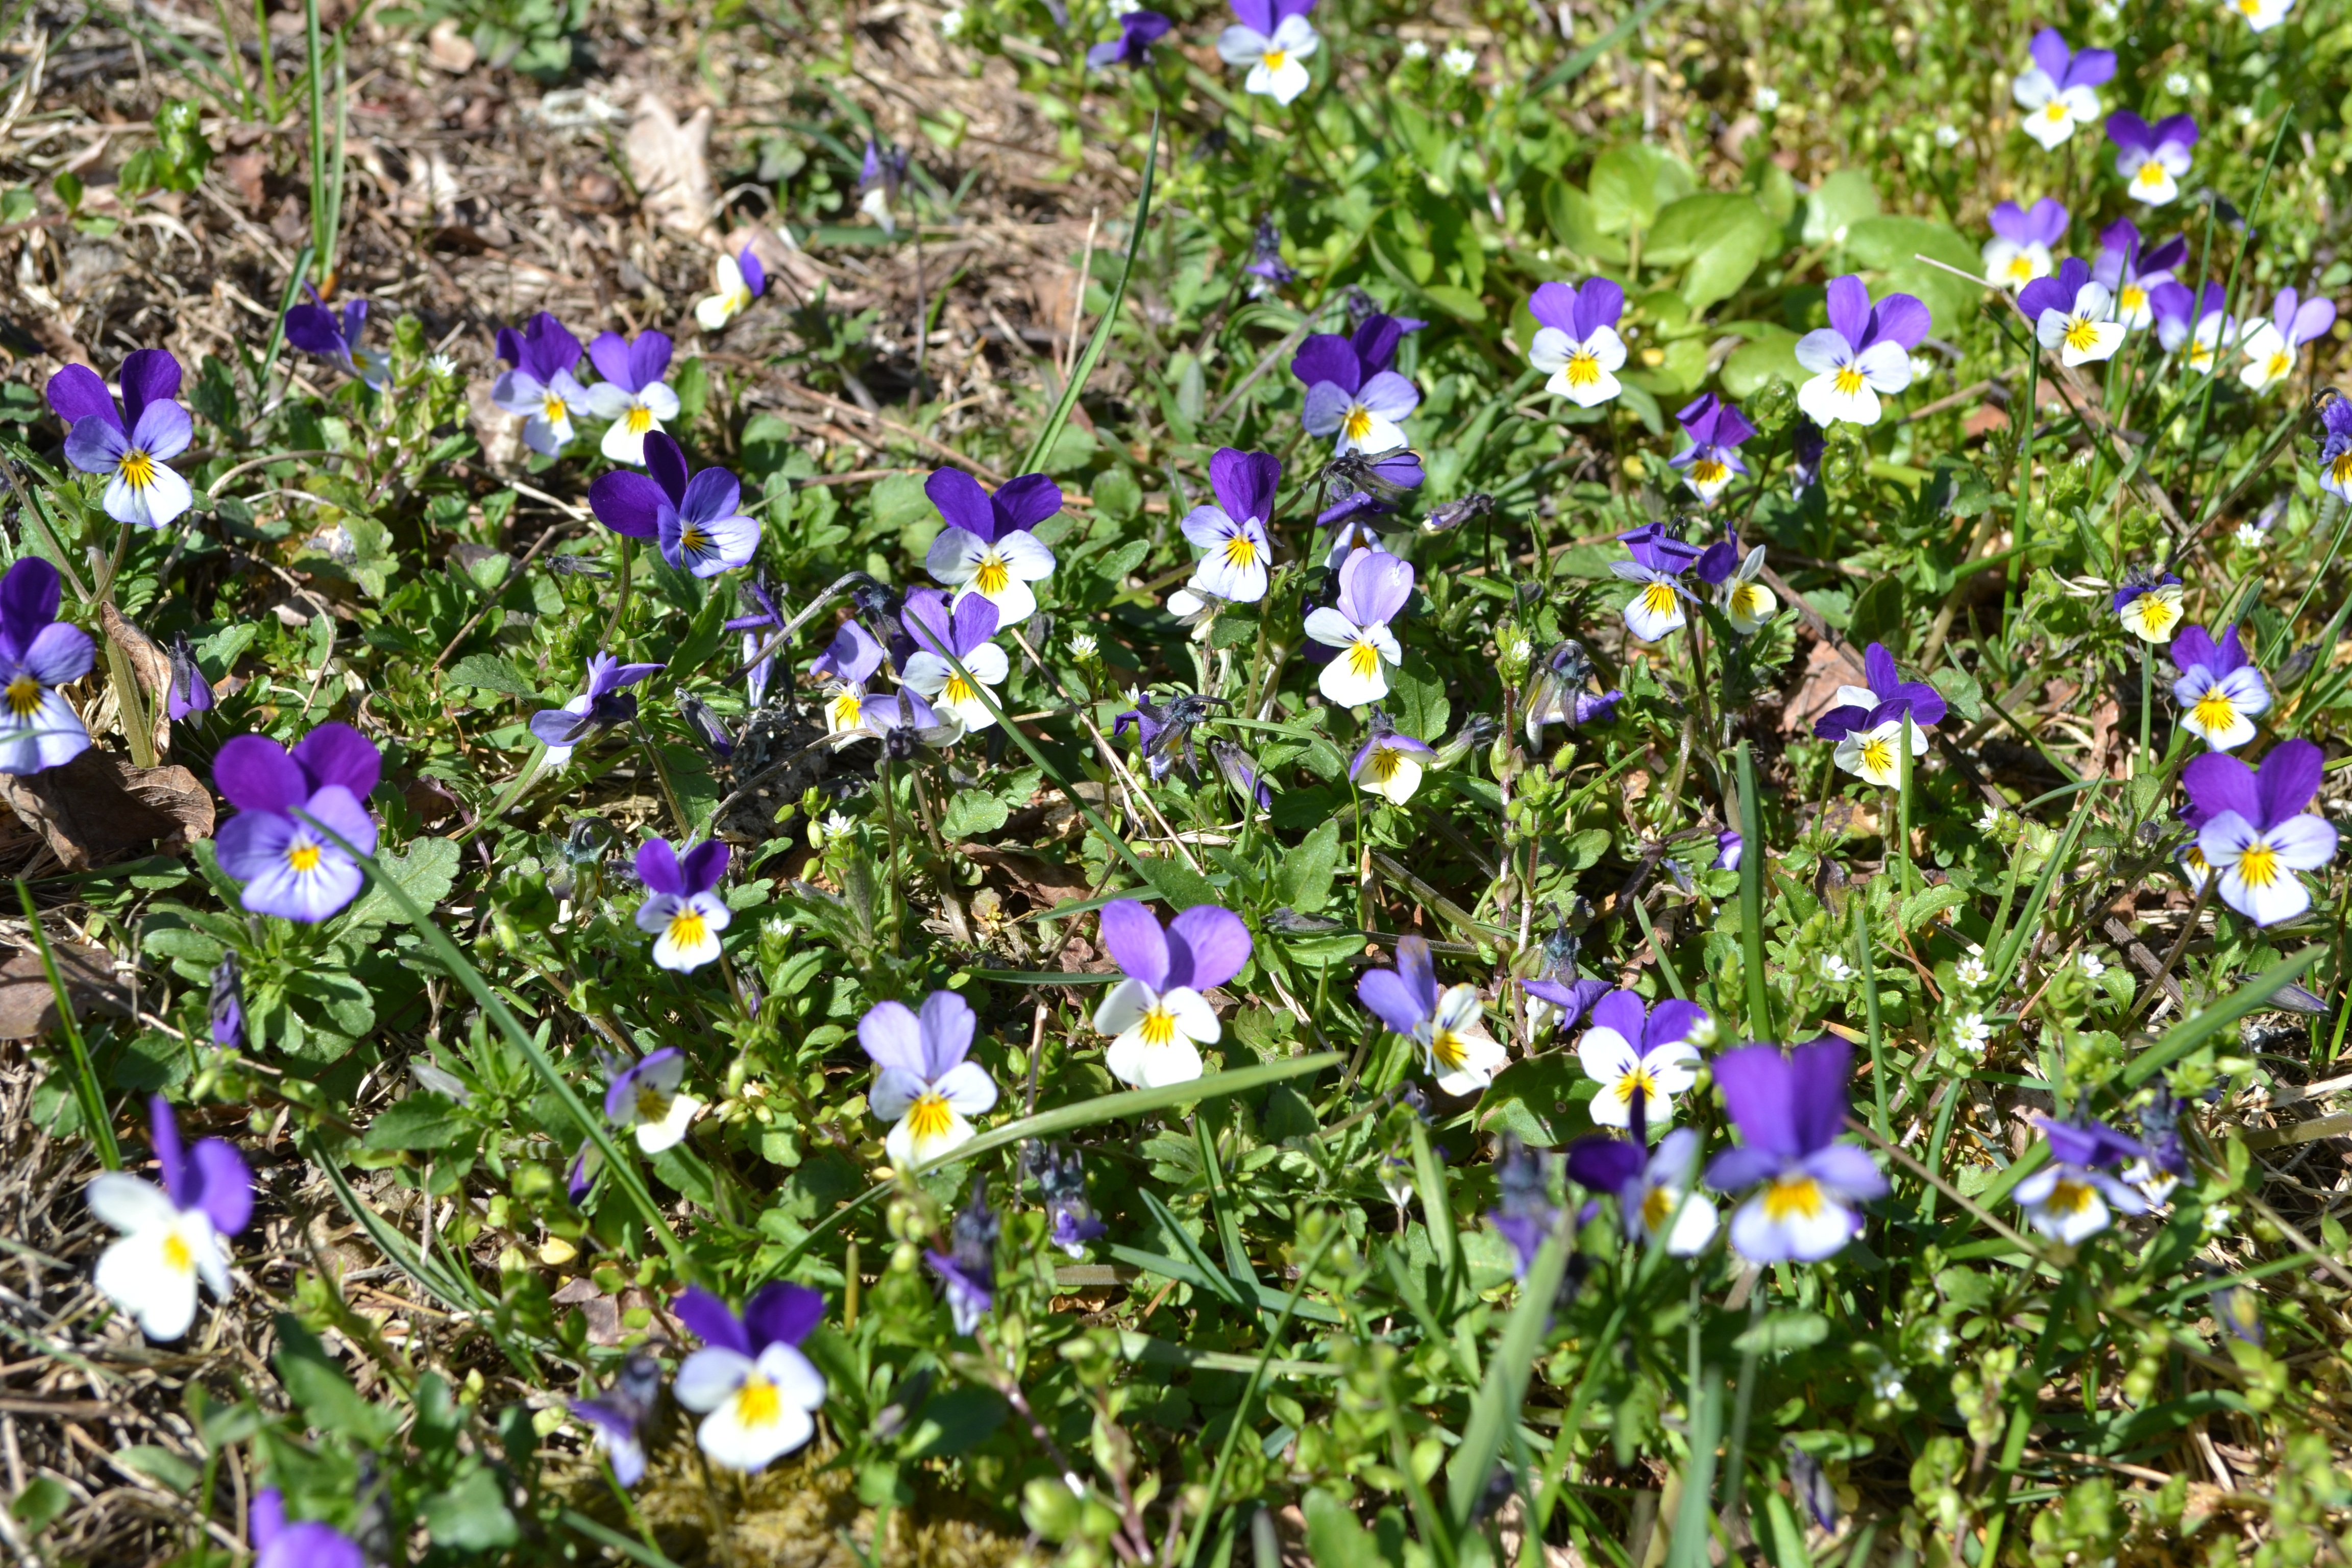
nature, grass, plant, lawn, meadow, flower, botany, garden, flora, wildflower, flowers, violets, habitat, viola, pansy, flowering plant, bellflower family, annual plant, land plant, violet family, dayflower family